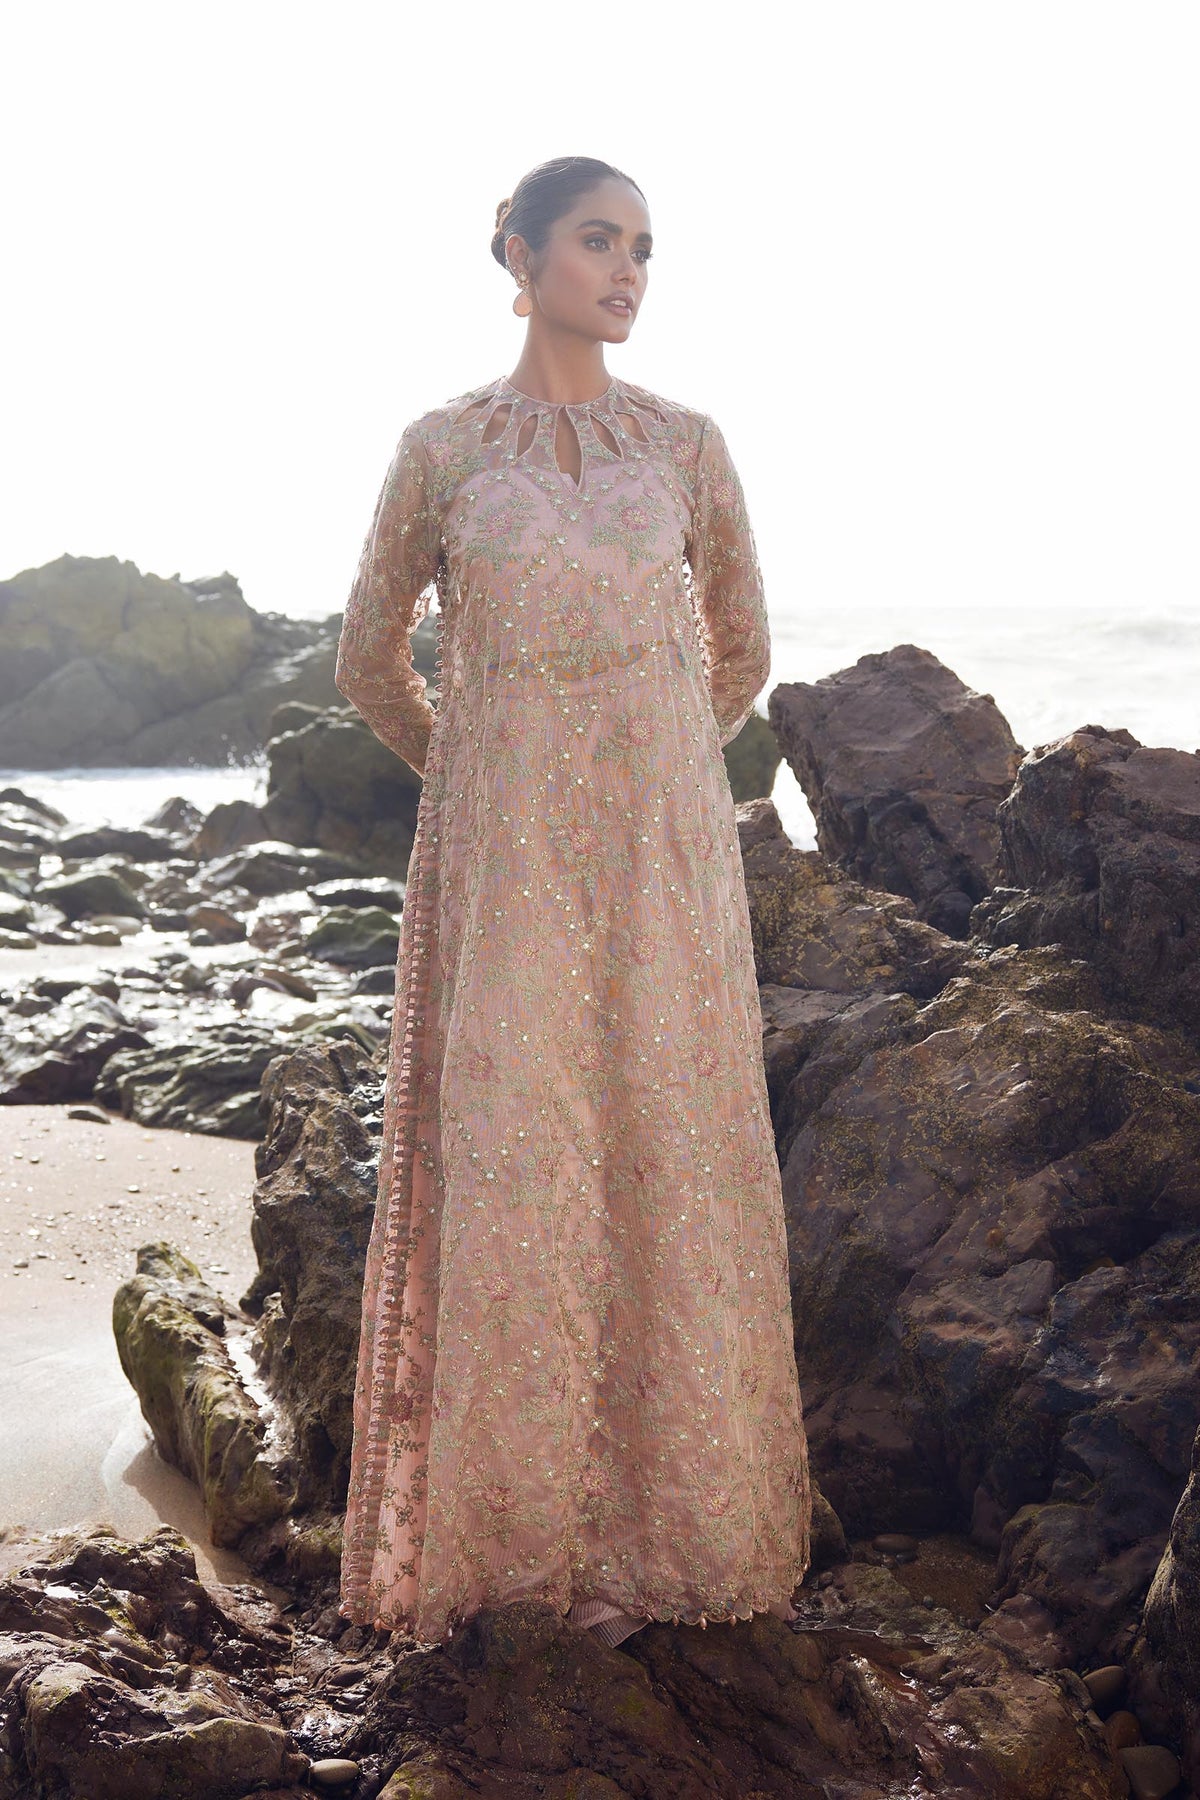
pink long sleeve embroidered gown